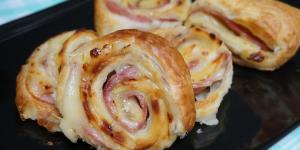
espirales de jamon york y queso